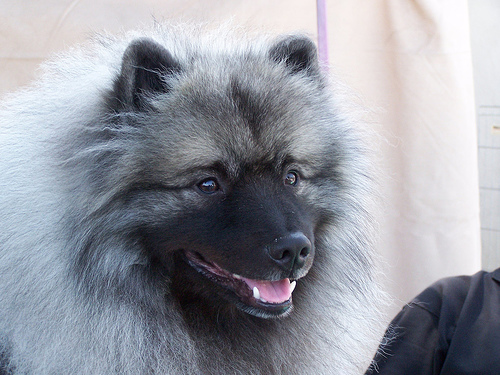
Breed: keeshond